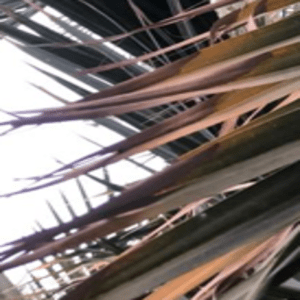
Label: Potassium Deficiency